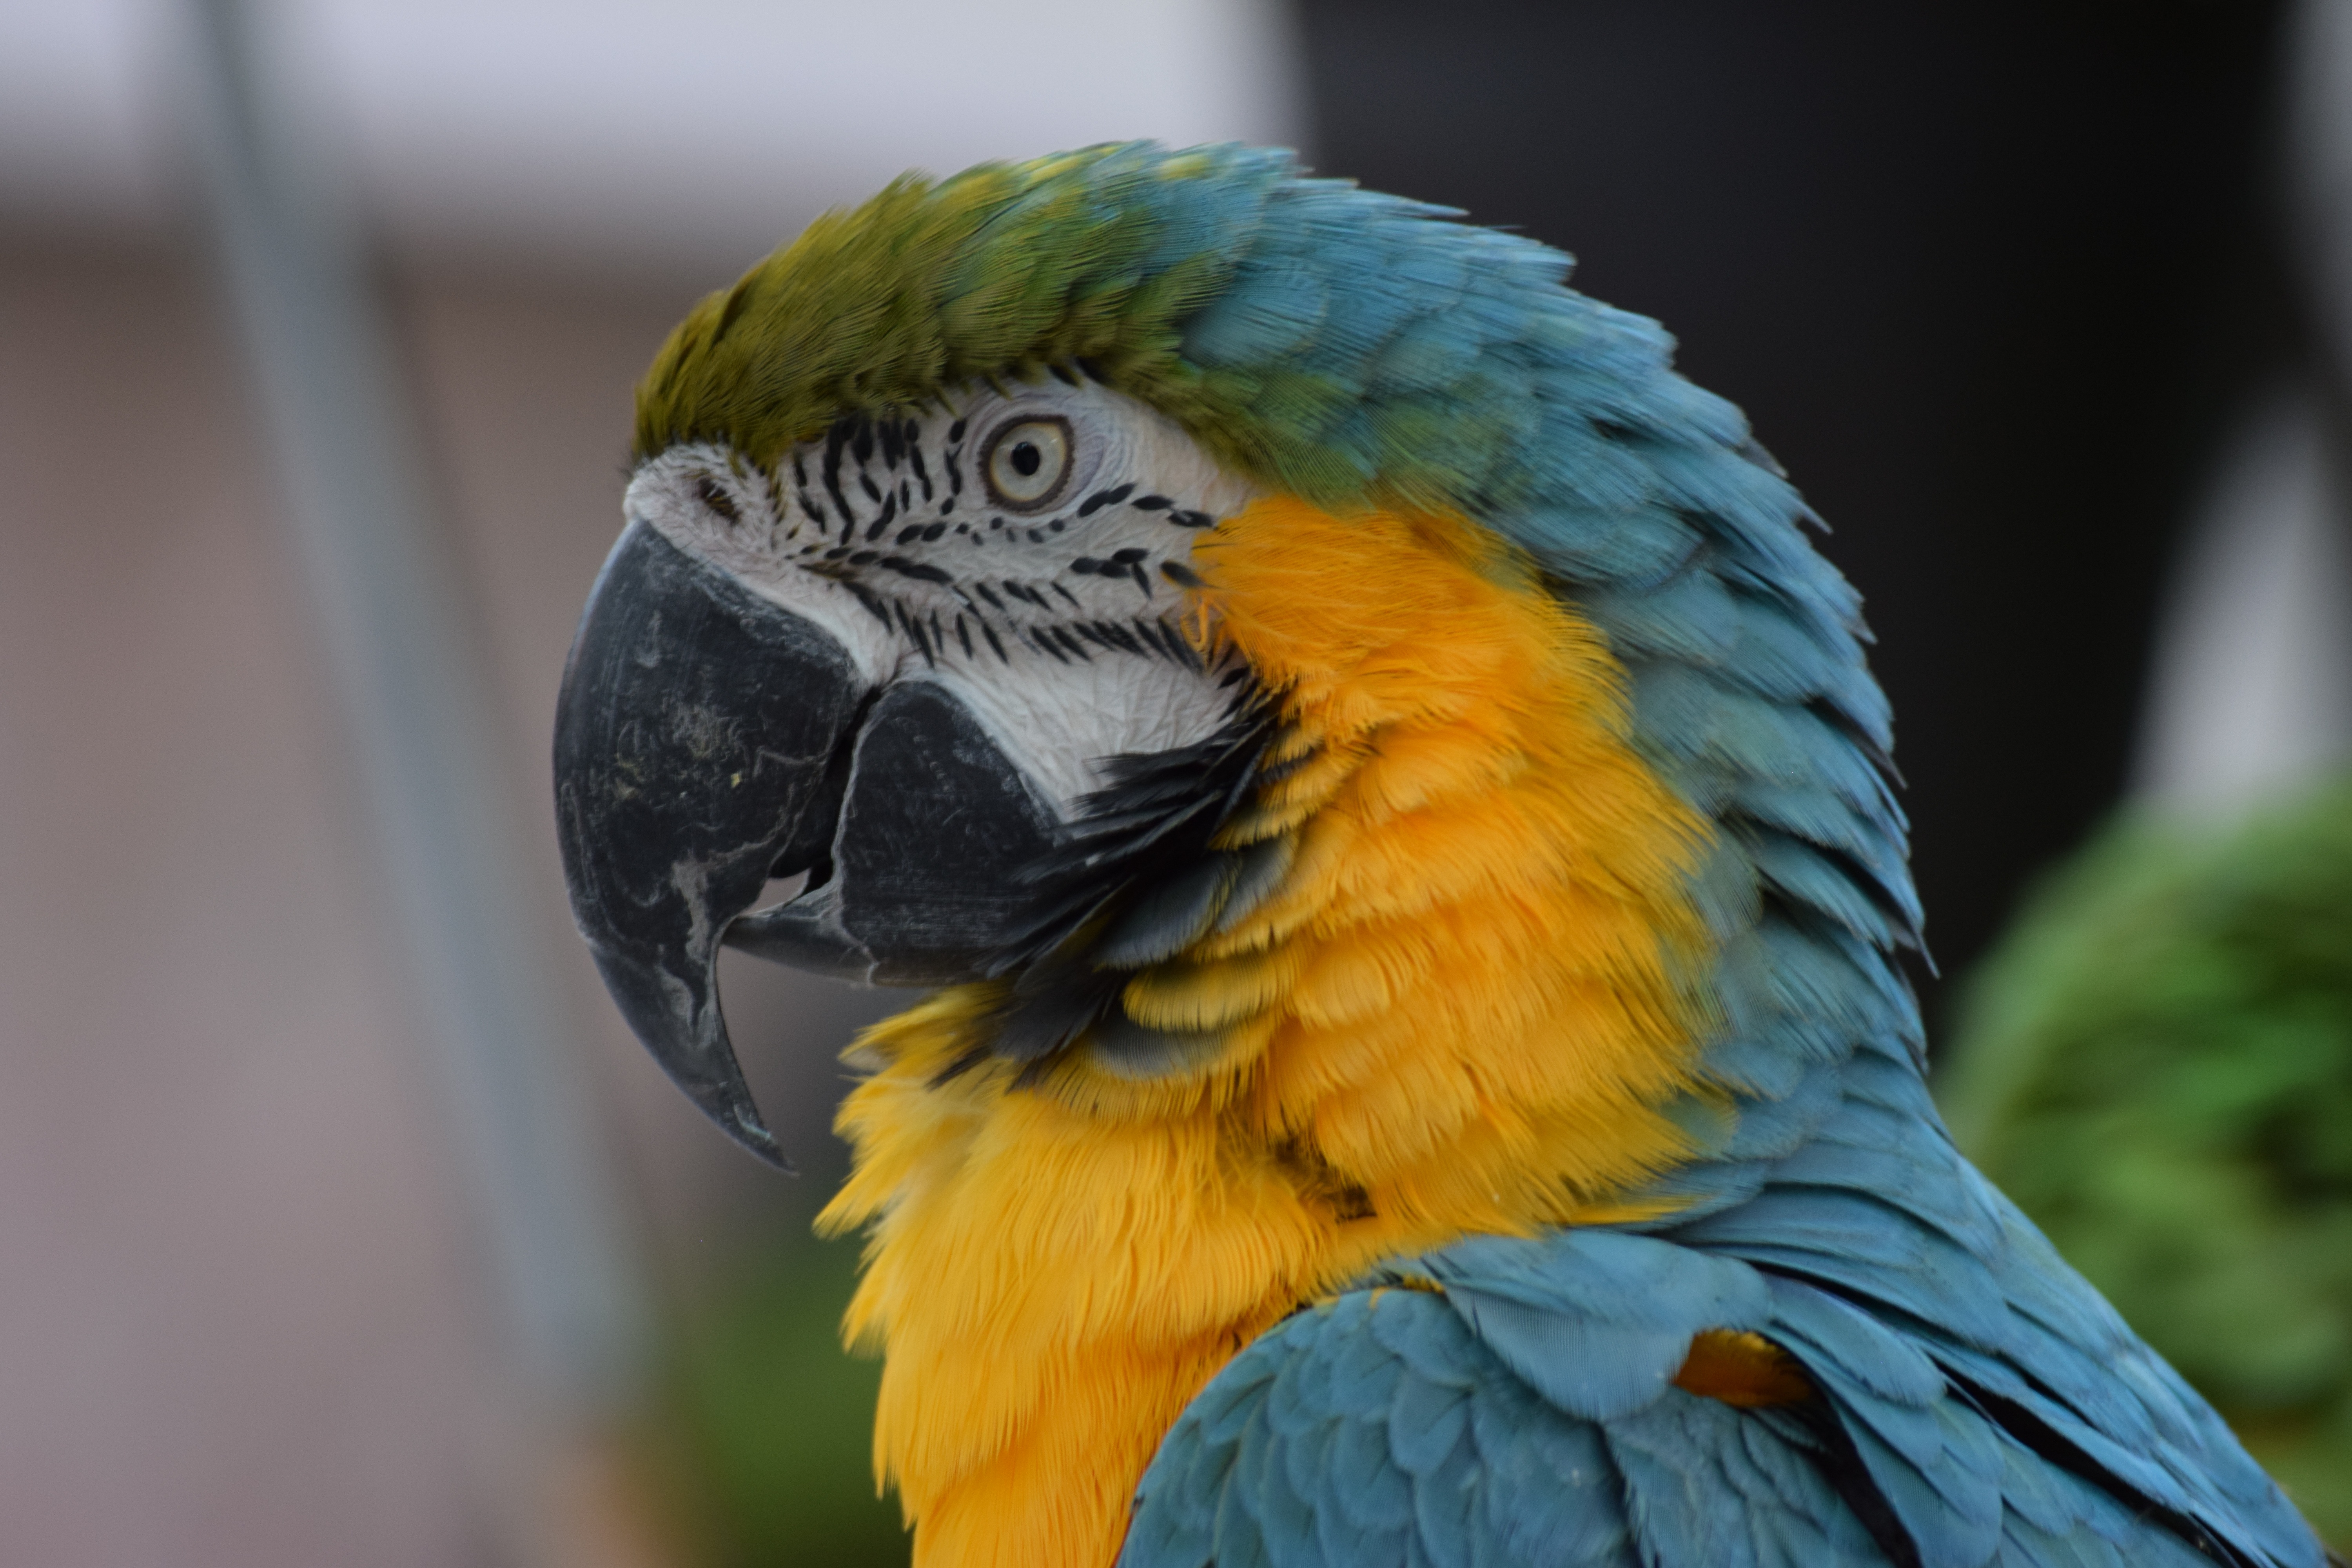
bird, wing, animal, wildlife, beak, colorful, fauna, lorikeet, macaw, close up, vertebrate, parrot, parakeet, aviary, common pet parakeet